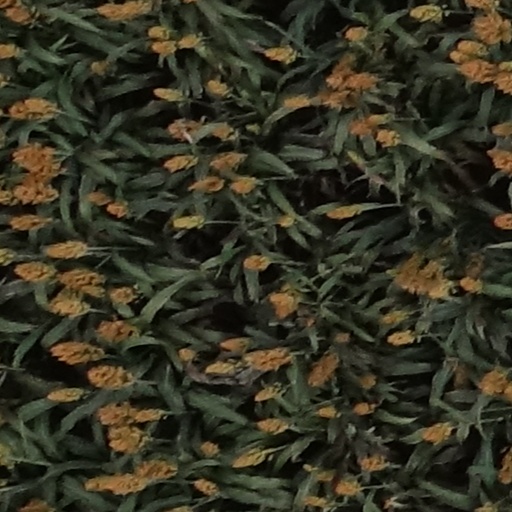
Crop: sorghum